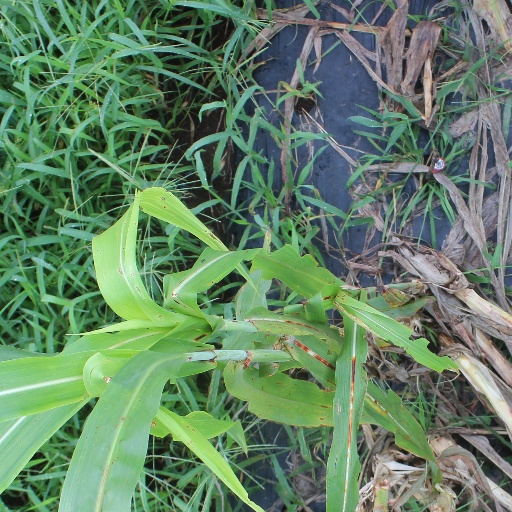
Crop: sorghum